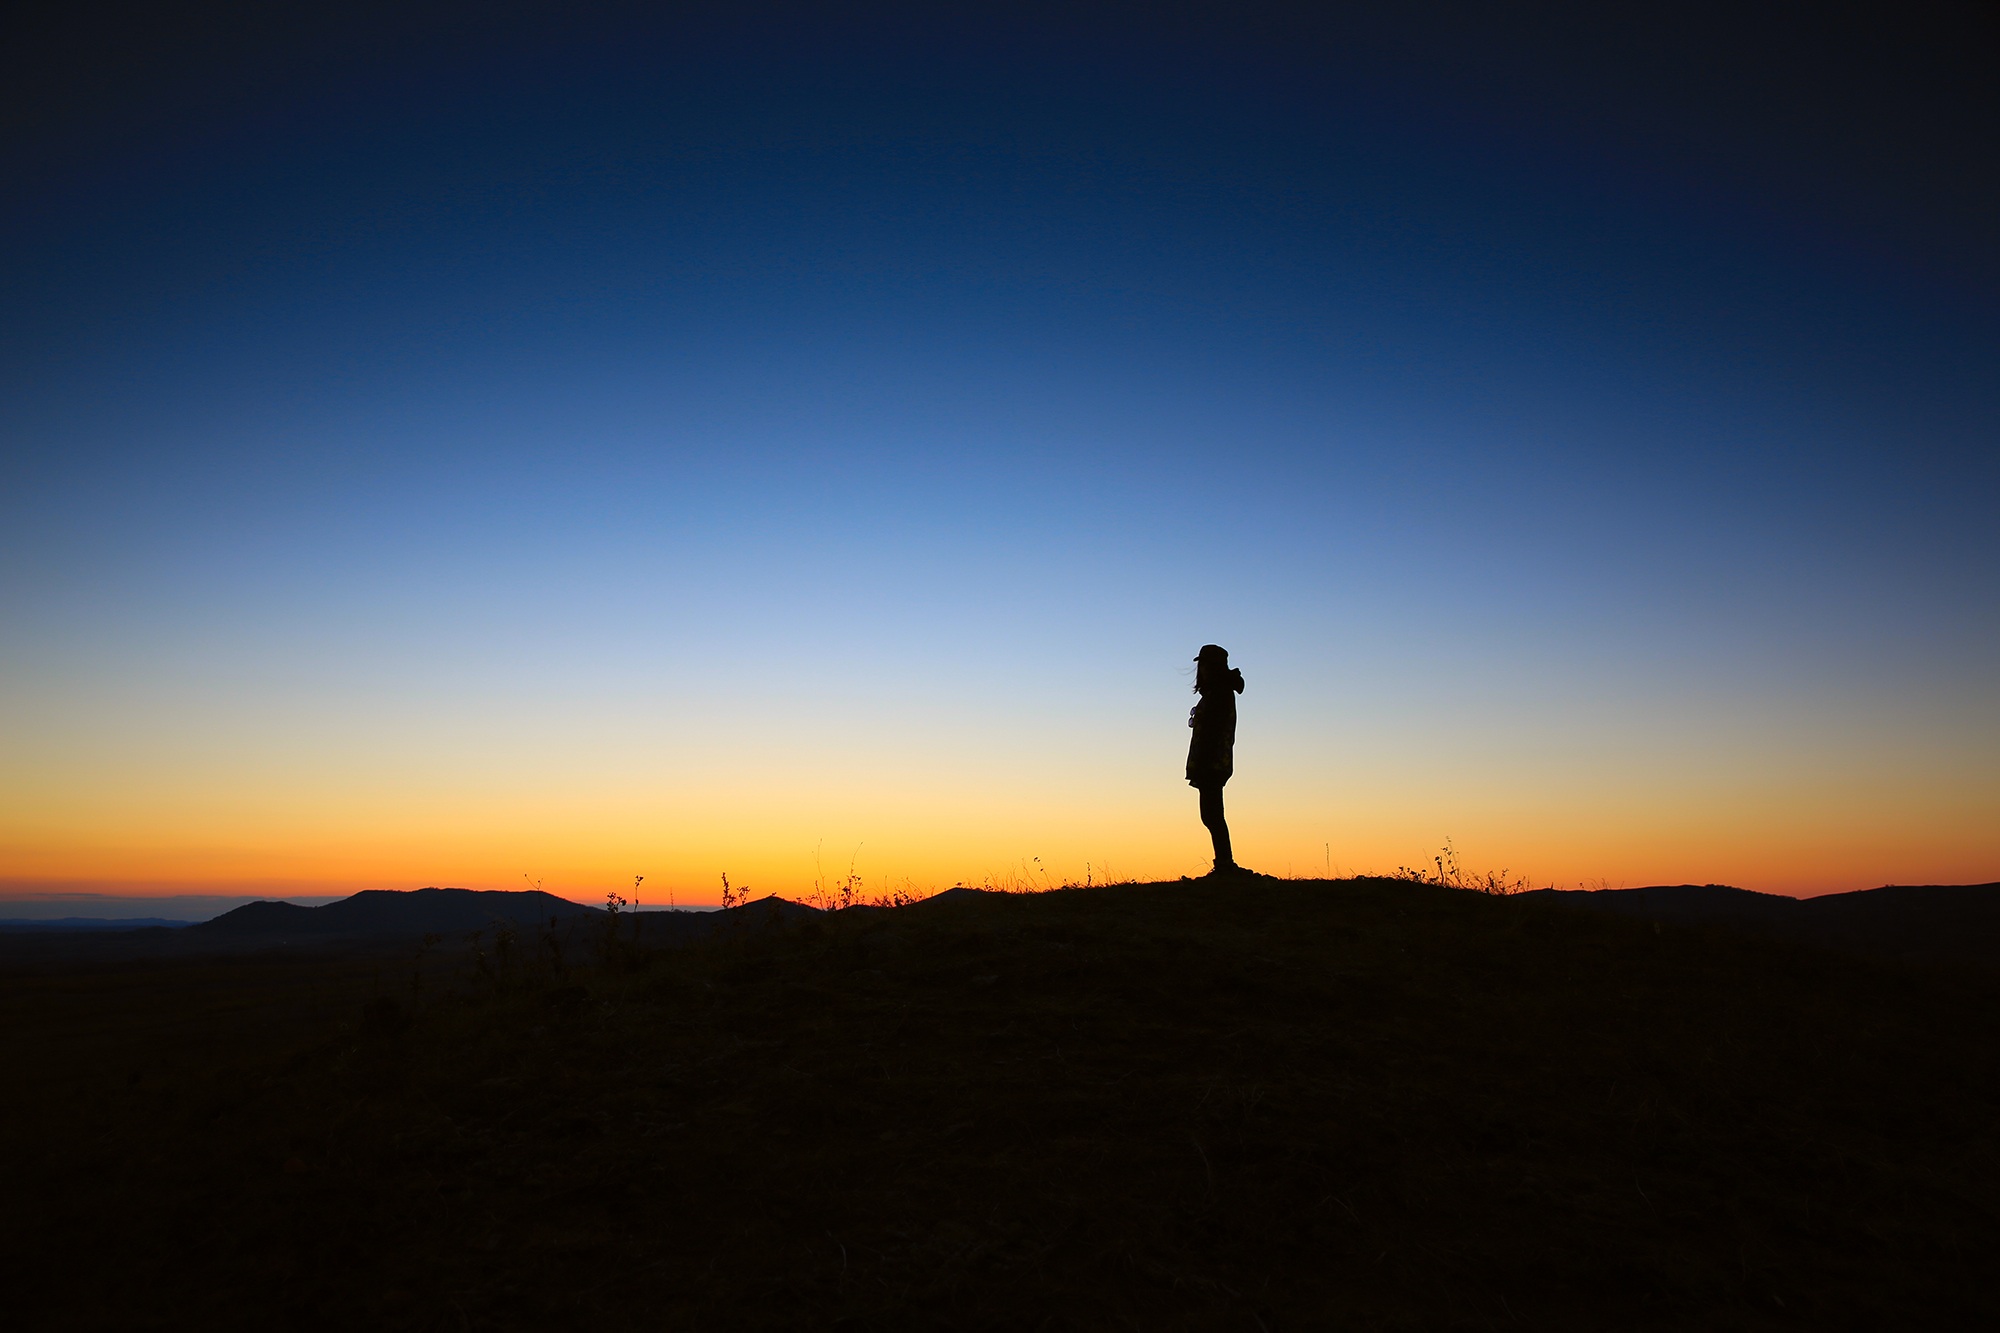
horizon, silhouette, mountain, light, cloud, sky, sun, sunrise, sunset, sunlight, morning, hill, dawn, alone, dusk, evening, afterglow, atmosphere of earth